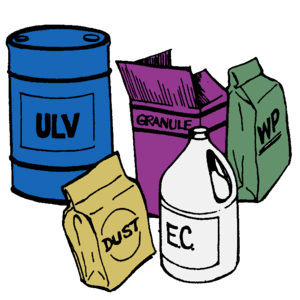
L'innocuité définit la qualité d'un objet, d'un organisme, d'une substance, qui n'est pas toxique et plus largement, inoffensif pour l'être humain ou l'animal. Ce terme s'oppose aux notions de nocivité et de toxicité.